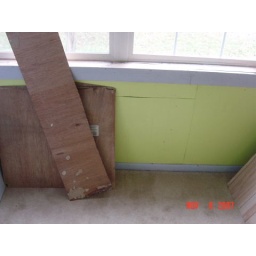
the line in the wall is where some one pieced in under window with panneling with no sheeting behind panneling